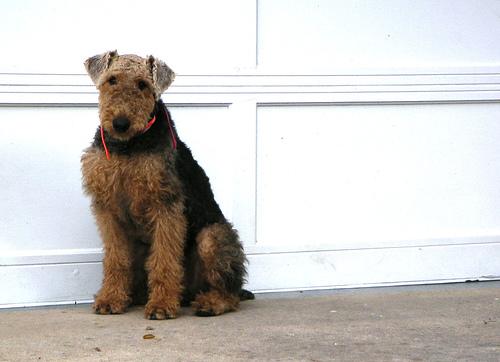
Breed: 200-n000008-Airedale